Welaunee Plantation, Florida

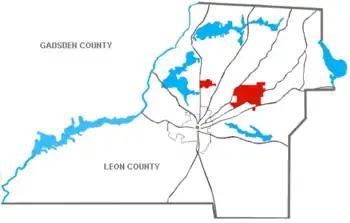
Location of Weelaunee Plantation in 1967.

In 1952, Udo Fleischmann died leaving the property to his wife. Under Mrs. Fleischman, the property was used for Hereford cattle. In 1962, Mrs. Fleischmann died and her nephew, John W. Mettler, Jr. of New Brunswick, New Jersey and son of John Wyckoff Mettler the founder and president of Interwoven Stocking Company. Mettler increased the size of stock cattle to 500 head.